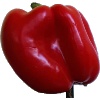
Label: Pepper Red 1